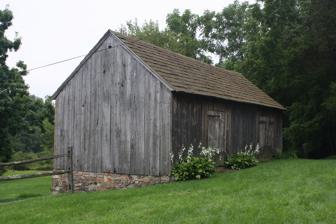
Building: Hartman Cider Press
Country: United States of America
Year built: 1835
United States historic place Hartman Cider Press U.S. National Register of Historic Places Hartman Cider Press. August 2013. Show map of Pennsylvania Show map of the United States Location Keim Road, 1.1 miles (1.8 km) west of Lobachsville, Pike Township, Pennsylvania Coordinates 40°24′39″N 75°44′58″W / 40.41083°N 75.74944°W / 40.41083; -75.74944 Area less than one acre Built 1835 NRHP reference No. 87002205 Added to NRHP January 7, 1988 The Hartman Cider Press is an historic cider press which is located in Pike Township , Berks County, Pennsylvania . It was listed on the National Register of Historic Places in 1988. History and architectural features The cider press and one-story, plain, wood-frame building sits on a stone foundation, and was built circa 1835. The building measures thirty-five feet by fifteen feet, and has a gable roof. The cider press had been in the Hartman family for five generations. It was donated by Edward Hartman and John Hartman to the American Folklore Society of Oley in March 1975. It was moved from its original location in Muhlenberg Township , 11 miles to the Keim Homestead in May 1975. It was listed on the National Register of Historic Places in 1988. References